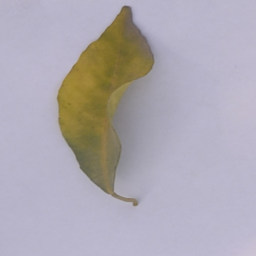
Plant part: leaf
Disease: greening